Sungai Lembing

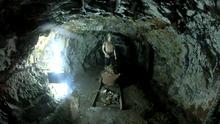
Miners transporting tin from mining tunnel

The tin mining area at Sungai Lembing was the largest and deepest of its time in the world; the tunnel spans around and is between and deep. Mining as an industry in the area began in 1886 by the British firm Pahang Consolidated Company Limited (PCCL), which was headquartered in London. The PCCL employed approximately 1,500 miners to mine tin. At its peak, the mine employed 5,000 workers who produced 4,000 tons of tin annually.